Battle of Champaubert

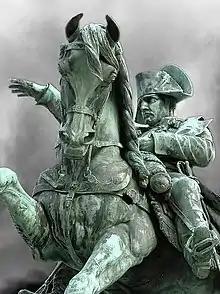
Napoleon

According to Digby Smith the French lost 600 killed and wounded out of the 13,300 infantry and 1,700 cavalry that were engaged in the action. The Russians lost 2,400 men and 9 guns out of the 3,700 soldiers and 24 guns that were present. Captured were General-Leutnant Olsufiev and General-major Prince Konstantin Poltoratsky. Francis Loraine Petre credited Olsufiev with 4,000 infantry and 24 guns of which 1,600–1,700 men and 15 guns escaped. George Nafziger cited several sources including one that listed Russian losses as 1,400 dead and 1,894 captured including three generals and 21 guns, with 1,900 troops getting away. French losses were estimated at 200–600. David G. Chandler stated that French losses were only about 200 men and that only 1,000 out of 5,000 Russians escaped death or capture. Gaston Bodart stated that the Russians lost 2,400 men and 9 guns out of the 4,000 soldiers and 24 guns engaged. Bodart gave French casualties as 600 out of 5,000 men engaged. Kornilov assumed command of the remnant of IX Corps. Its approximately 1,500 survivors were grouped into three or four temporary battalions. This unlucky outfit suffered 600 more casualties and lost all their cannons at the Battle of Vauchamps on 14 February.